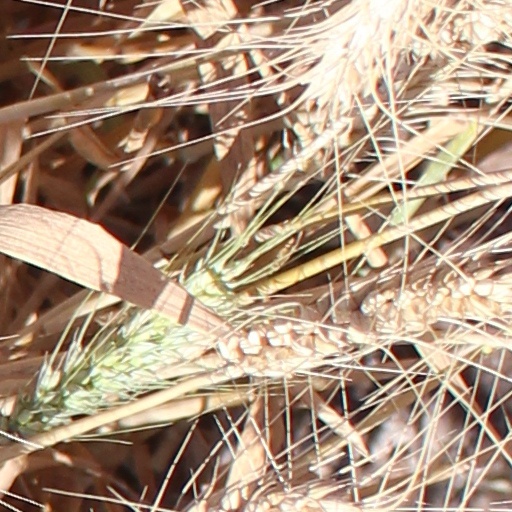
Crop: wheat